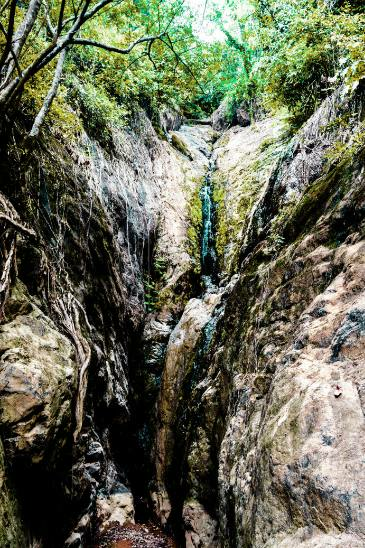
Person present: No